Lil Wayne

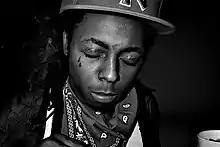
Wayne in 2006

Carter has announced several possible upcoming projects, including a collaborative album entitled "I Can't Feel My Face" with Harlem-based rapper Juelz Santana, that has been in production for several years. In late 2011, it was announced by Mack Maine that Carter and Juelz Santana had gone back to work on their collaborative album "I Can't Feel My Face", which had been delayed for a few years due to "label politics".